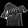
Label: Shirt